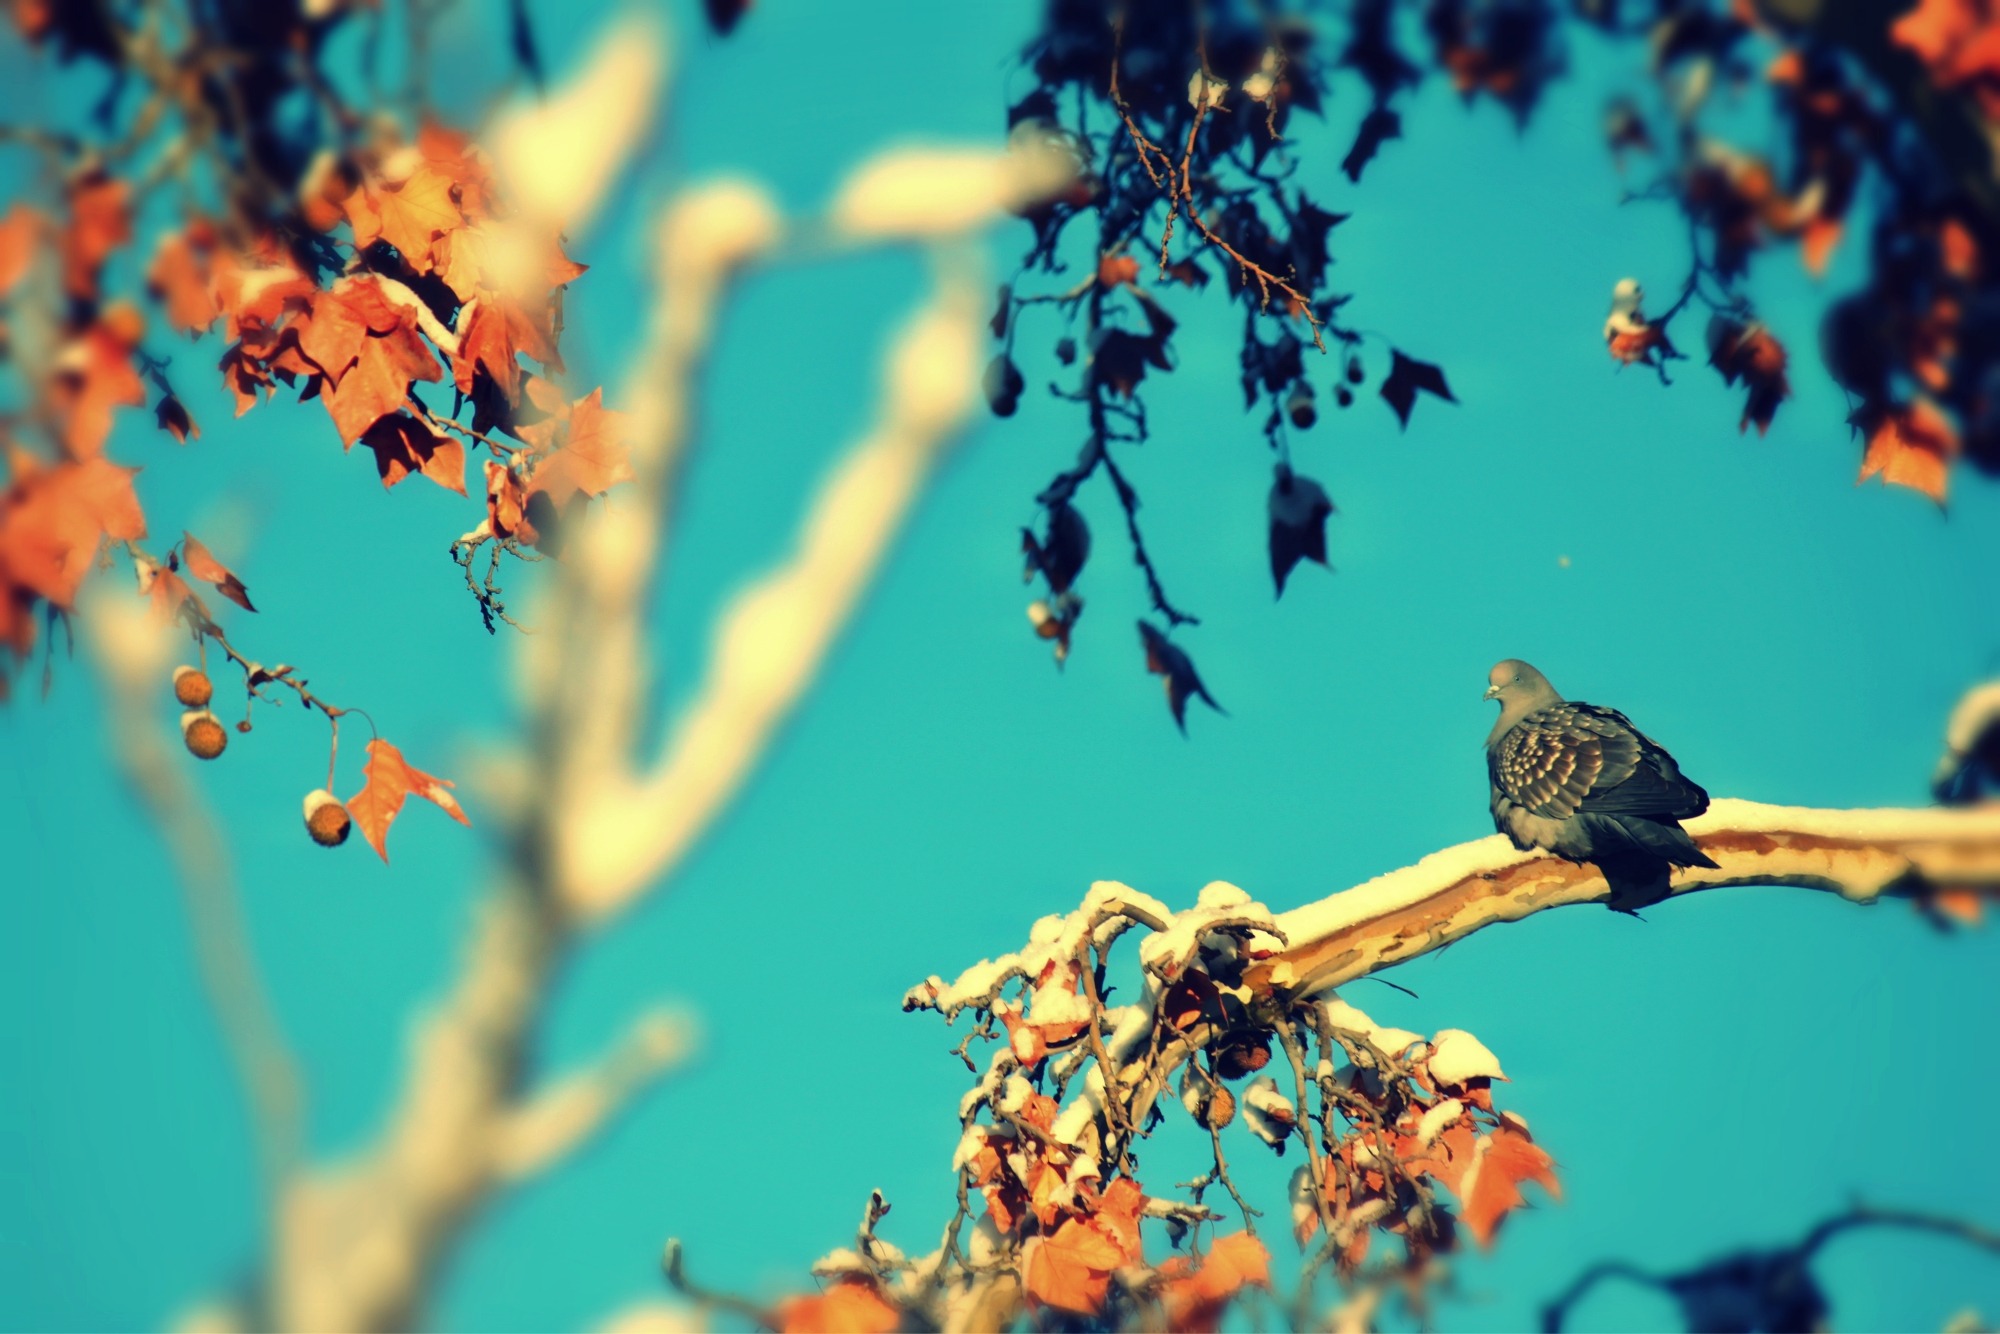
tree, nature, branch, blossom, snow, cold, winter, plant, photography, sunlight, leaf, flower, ice, green, color, autumn, blue, flora, season, macro photography